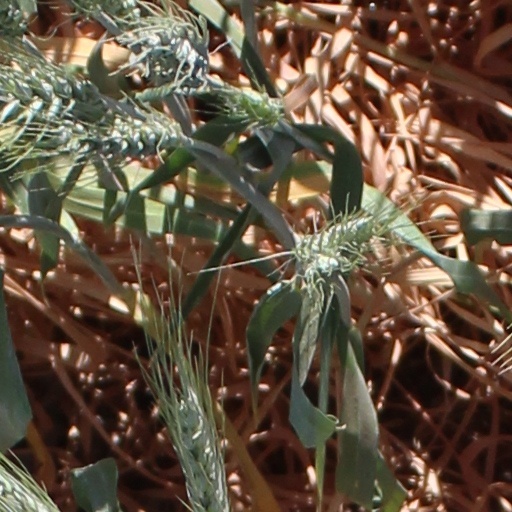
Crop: wheat